Wietzer Berg

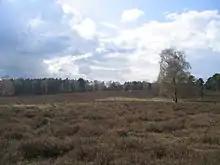
The Wietzer Berg

The Wietzer Berg is a low hill, 102 metres above sea level, on the Lüneburg Heath in the north German district of Celle. It lies about 2 kilometres west-southwest of the tourist village of Müden (Örtze) and is a popular destination in the generally flat landscape of the Südheide Nature Park. On its summit in an area of heathland is the "Lönsstein" monument, which commemorates the heath poet, Hermann Löns. There is a car park and information board on the nearby district road ("Landstraße") about 600m from the summit. A flock of some 30 moorland sheep, or "Heidschnucken", symbolic of the heath, is kept in an enclosure near the hilltop as a tourist attraction.